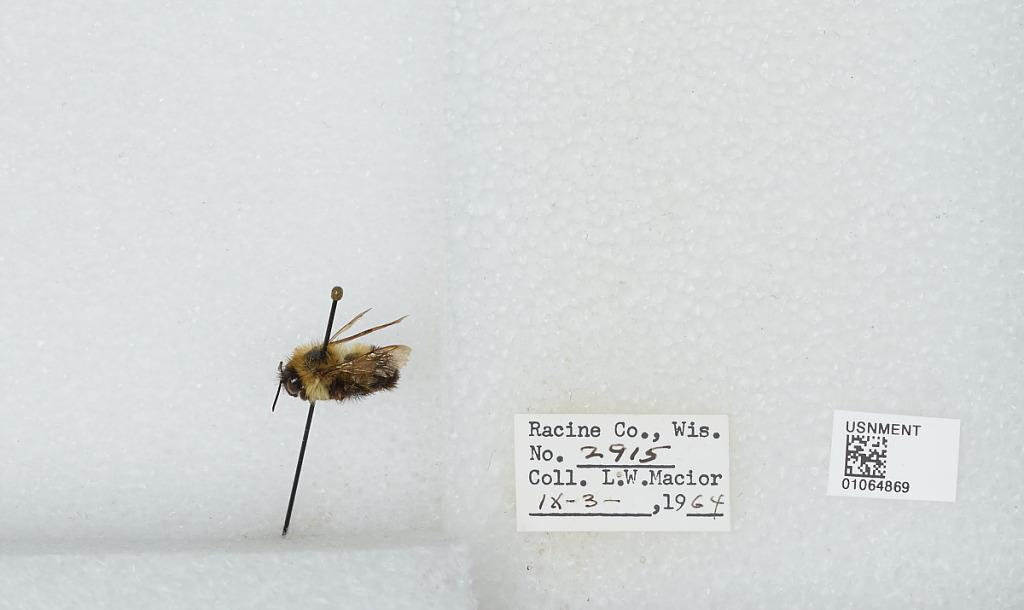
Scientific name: Bombus (Bombus) affinis Cresson
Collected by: L. Macior
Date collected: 1964-9-3
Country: United States
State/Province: Wisconsin
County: Racine
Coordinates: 42.78, -87.76